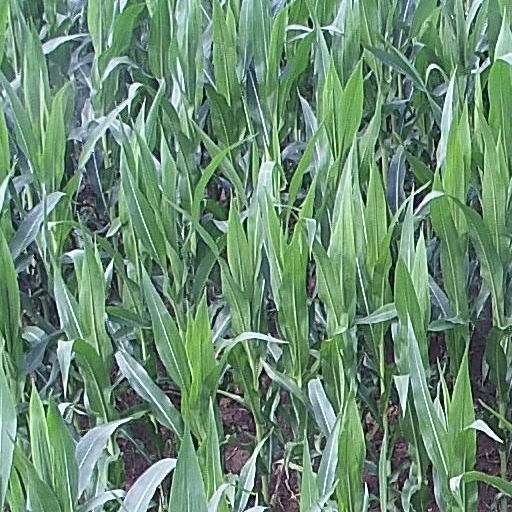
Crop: maize; corn